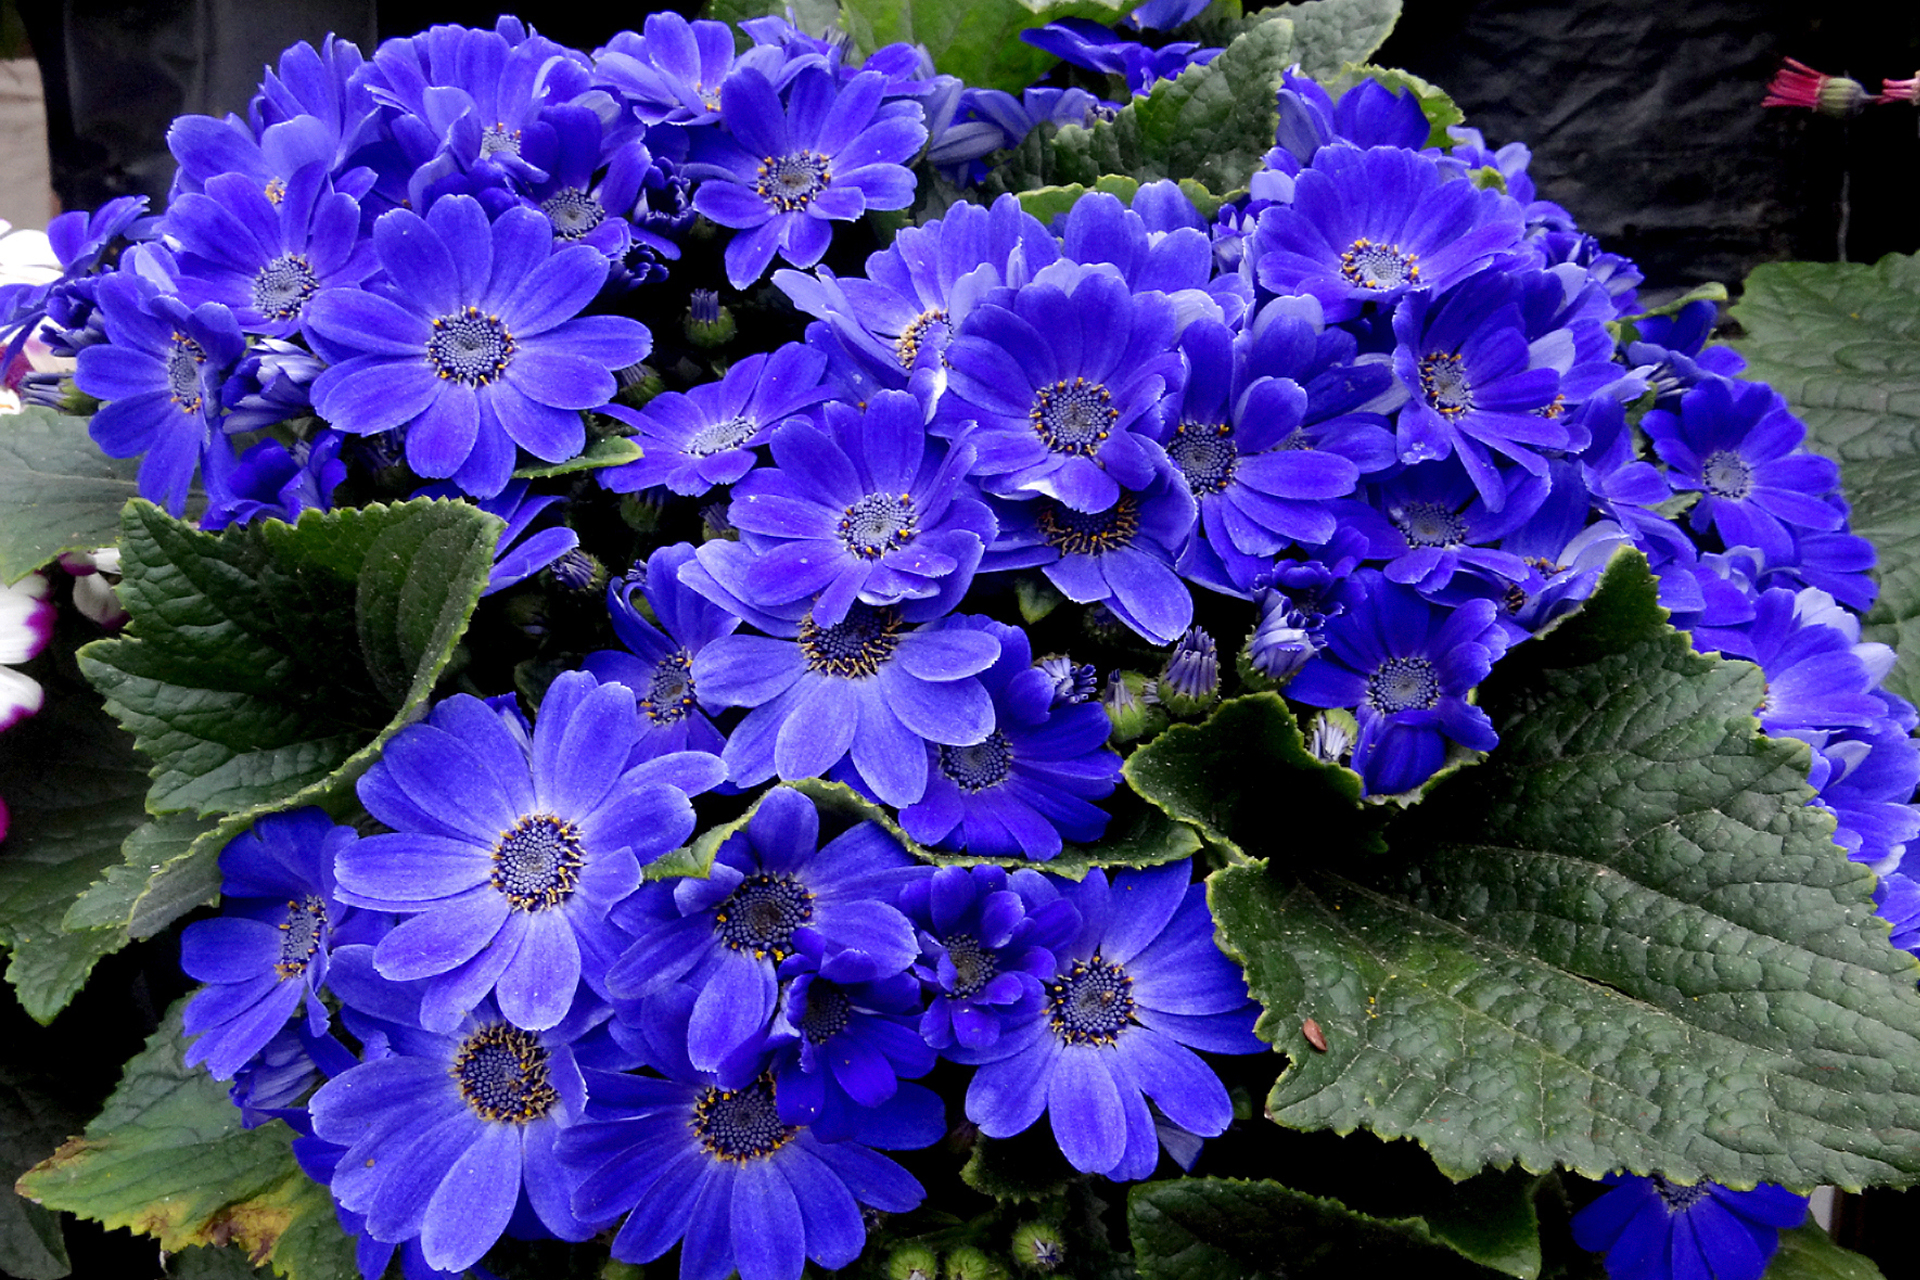
flowers, flower, flowering plant, blue, petal, plant, purple, violet, primula, herbaceous plant, viola, violet family, groundcover, annual plant, hydrangea, cornales, perennial plant